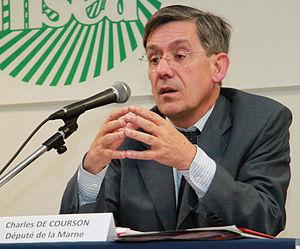
Député de la Marne (Nouveau Centre) à l'Assemblée Nationale
L'opposition au concubinage homosexuel et au Pacte civil de solidarité en France est constituée par l'ensemble des institutions et des mouvements associatifs, politiques et religieux refusant toute forme de reconnaissance légale des couples de même sexe.
Charles Amédée du Buisson de Courson, né le 2 avril 1952 à Paris, est un haut fonctionnaire et homme politique français, membre du parti Les Centristes.